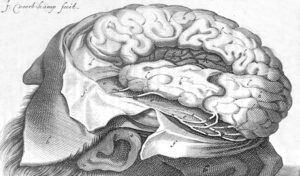
Franciscus de le Boë, ou, de son nom latin, Franciscus Sylvius est un médecin, anatomiste, chimiste et physiologiste, né en Allemagne, qui passa la plus grande partie de sa vie dans les Provinces-Unies. Champion des théories de Descartes, Van Helmont et William Harvey, il fut l’un des premiers, dans son pays d'adoption, à soutenir la théorie de la circulation du sang ; il attira l'attention sur l'importance des processus chimiques en médecine.